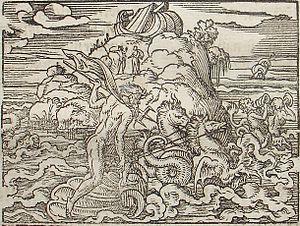
Neptune, maître des eaux. Gravure de Virgil Solis pour les Métamorphoses d'Ovide, livre I, 330-347. Folio 6v, image 10.
Le déluge de Deucalion désigne, dans la mythologie grecque, un épisode ancien de déluge associé à son principal survivant, Deucalion. Cet événement est censé être postérieur à un autre récit grec de déluge, plus mal connu, le déluge d'Ogygès, et présente des similitudes avec un mythe mésopotamien décrit dans le Poème du Supersage datant du XVIIᵉ siècle av. J.-C., dans la légende de Ziusudra qui pourrait elle aussi dater de la fin du XVIIᵉ siècle av. J.-C., puis repris au XIIᵉ siècle av. J.-C. au plus tard dans la version assyro-babylonienne « standard » de l’Épopée de Gilgamesh, ainsi qu'avec la légende biblique de l'arche de Noé dans la Genèse, cette partie de la Genèse se fondant sur deux sources plus anciennes quasiment indépendantes l'une de l'autre, et n'ayant atteint sa forme définitive que vers le Vᵉ siècle av. J.-C.
L’Arche de Noé est, d'après la Bible, un navire construit sur l'ordre de Dieu afin de sauver Noé, sa famille et ainsi qu'un couple de toutes les espèces animales pour les sauver du Déluge sur le point d'advenir.